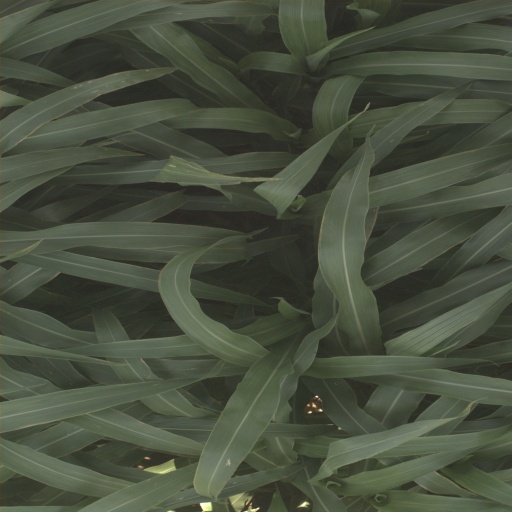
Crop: sorghum